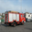
Label: truck